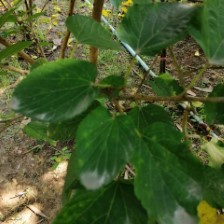
Variety: WhiteKing